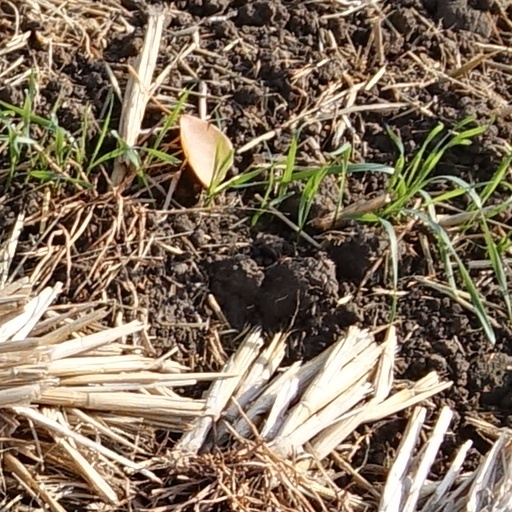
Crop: wheat